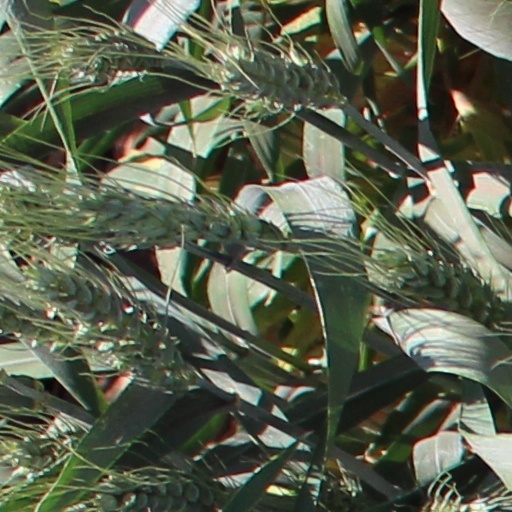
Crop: wheat